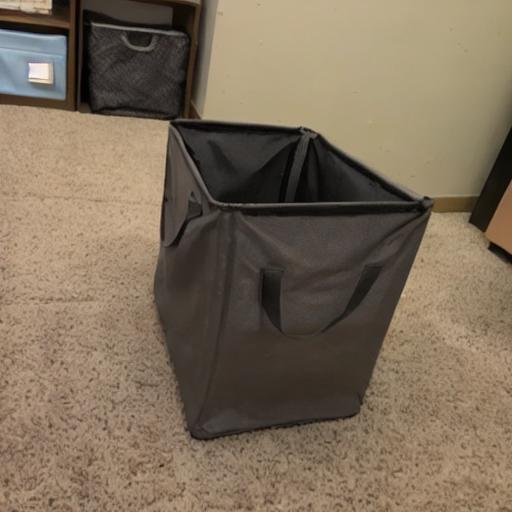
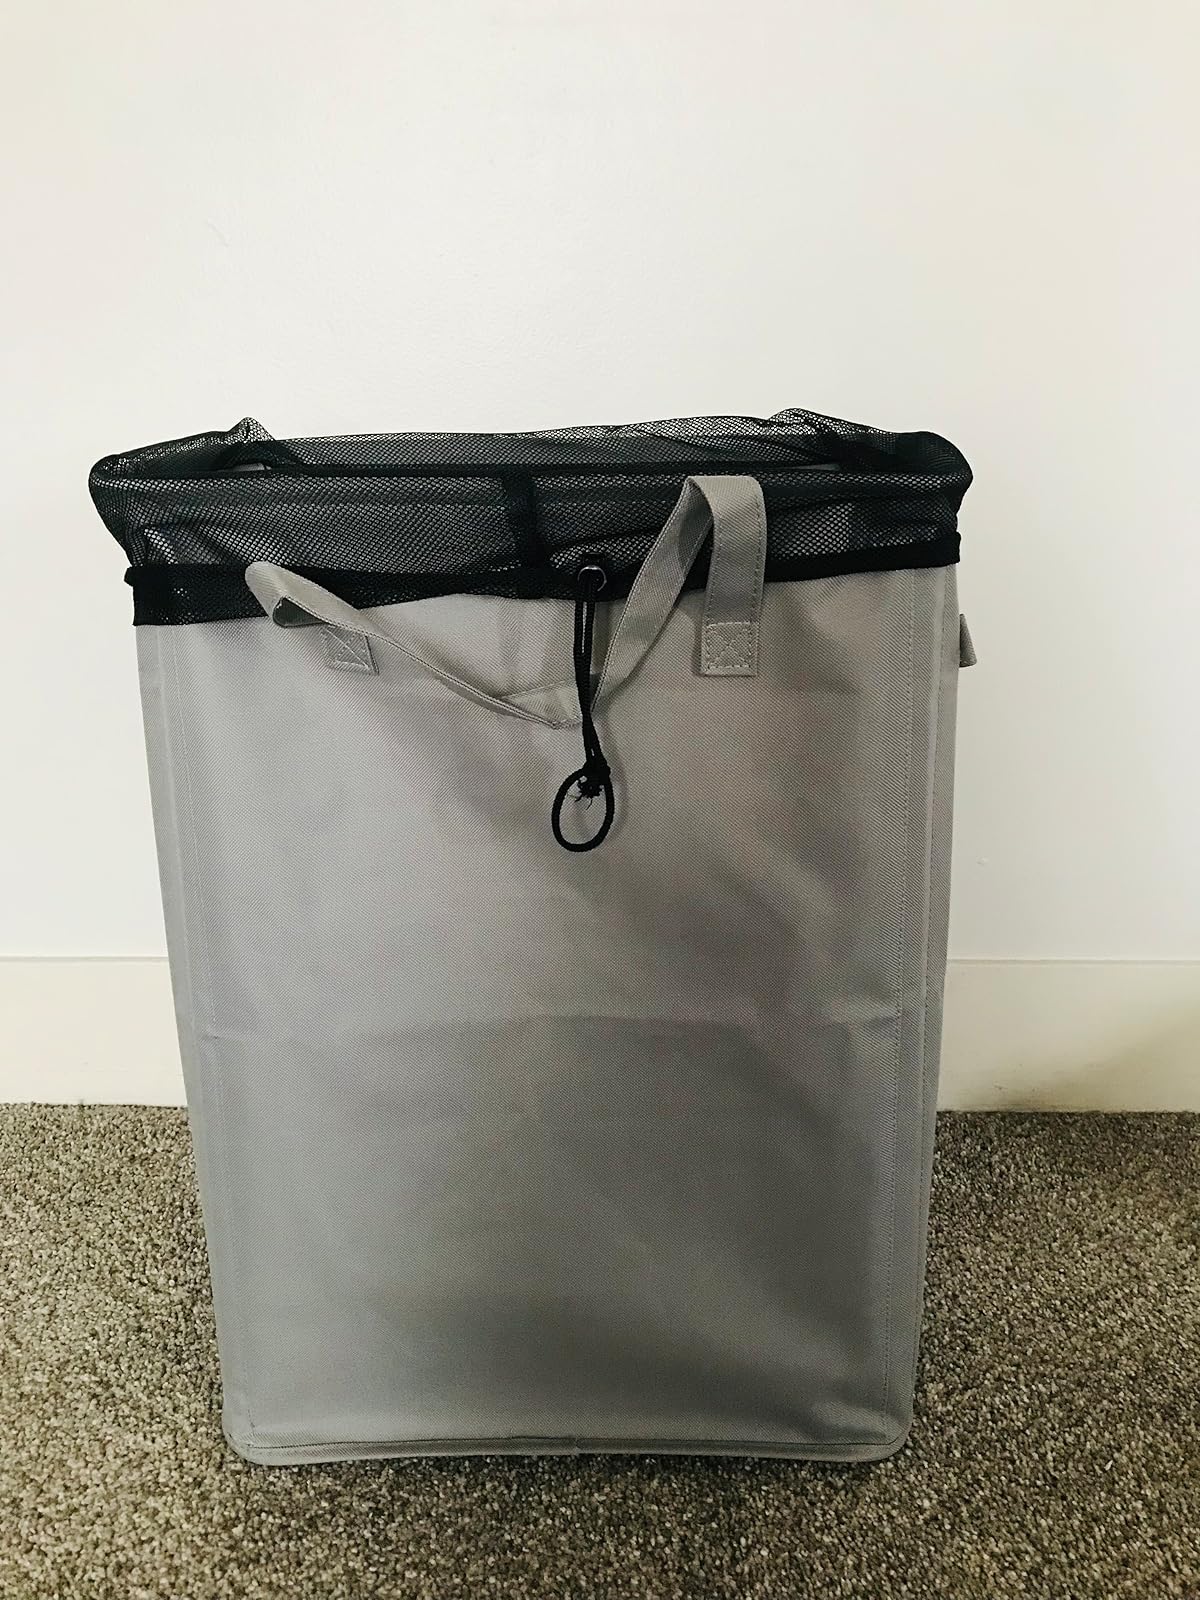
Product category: items_hamper
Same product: no